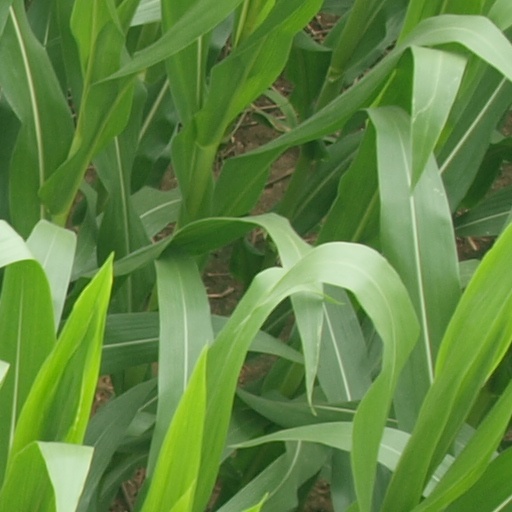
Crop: maize; corn